Aptitude (software)

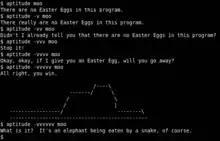
A version of the aptitude Easter egg. It is a reference to "The Little Prince".

"aptitude" states that, unlike APT, it does not have "Super Cow Powers". In apt-get, "super cow powers" can be found by issuing the command . However, in aptitude issuing moo will give the user a prompt saying there are no Easter eggs.